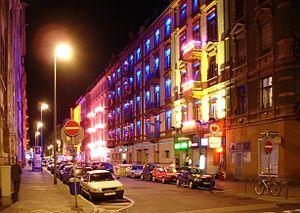
Ceci est une liste thématique non exhaustive de termes et concepts relatifs à la sexualité humaine, à l'industrie du sexe, à la pornographie et à la sexologie.
La prostitution en Allemagne y est légale, tout comme le sont les maisons closes. En 2002, le gouvernement modifia la loi pour tenter d'améliorer la situation juridique des prostituées. Cependant, la stigmatisation des prostituées persiste, et beaucoup continuent à mener une double vie. Les autorités considèrent actuellement que l'exploitation courante de femmes venues de l'Europe de l'Est constitue le principal problème associé à cette profession, et que la légalisation n'a pas vraiment amélioré leurs conditions de travail.